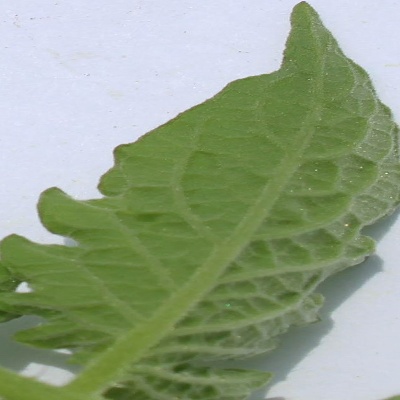
Crop: Tomato
Condition: healthy